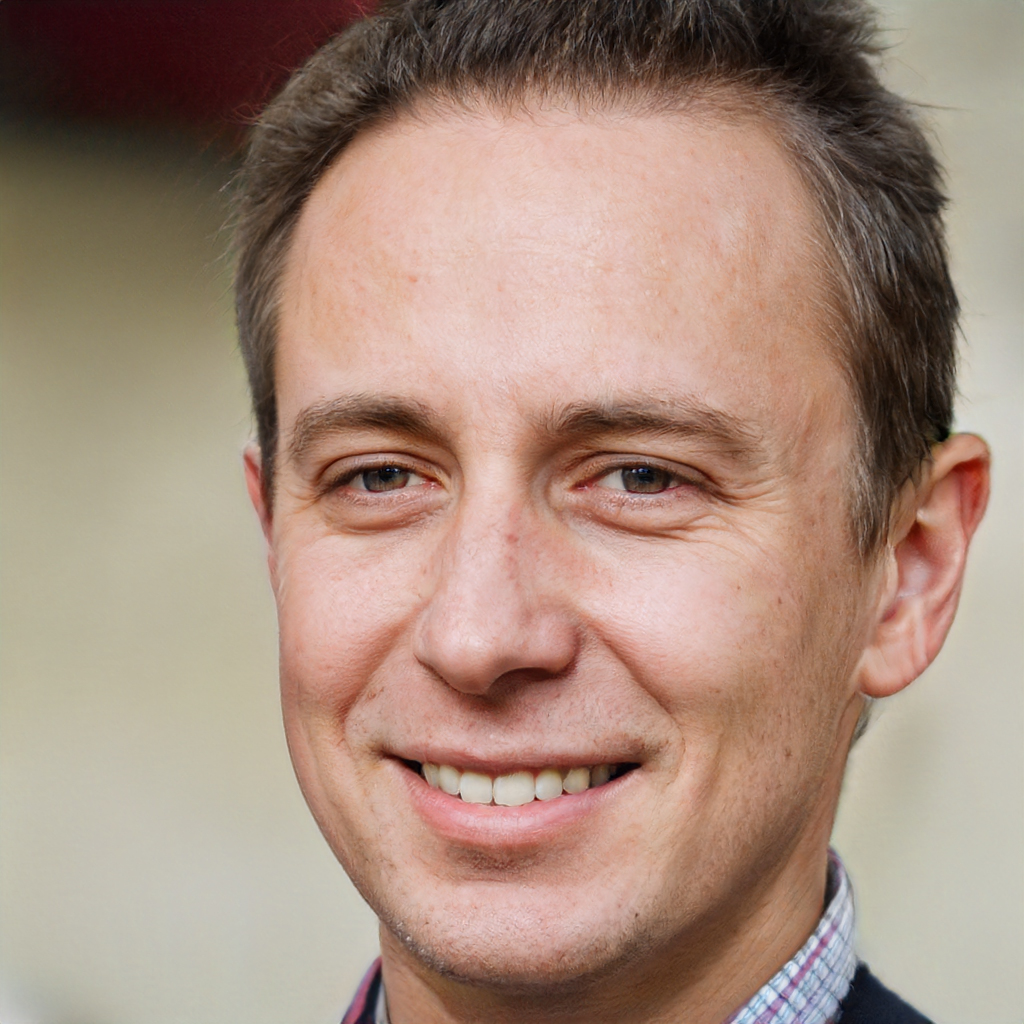
Gender: Male